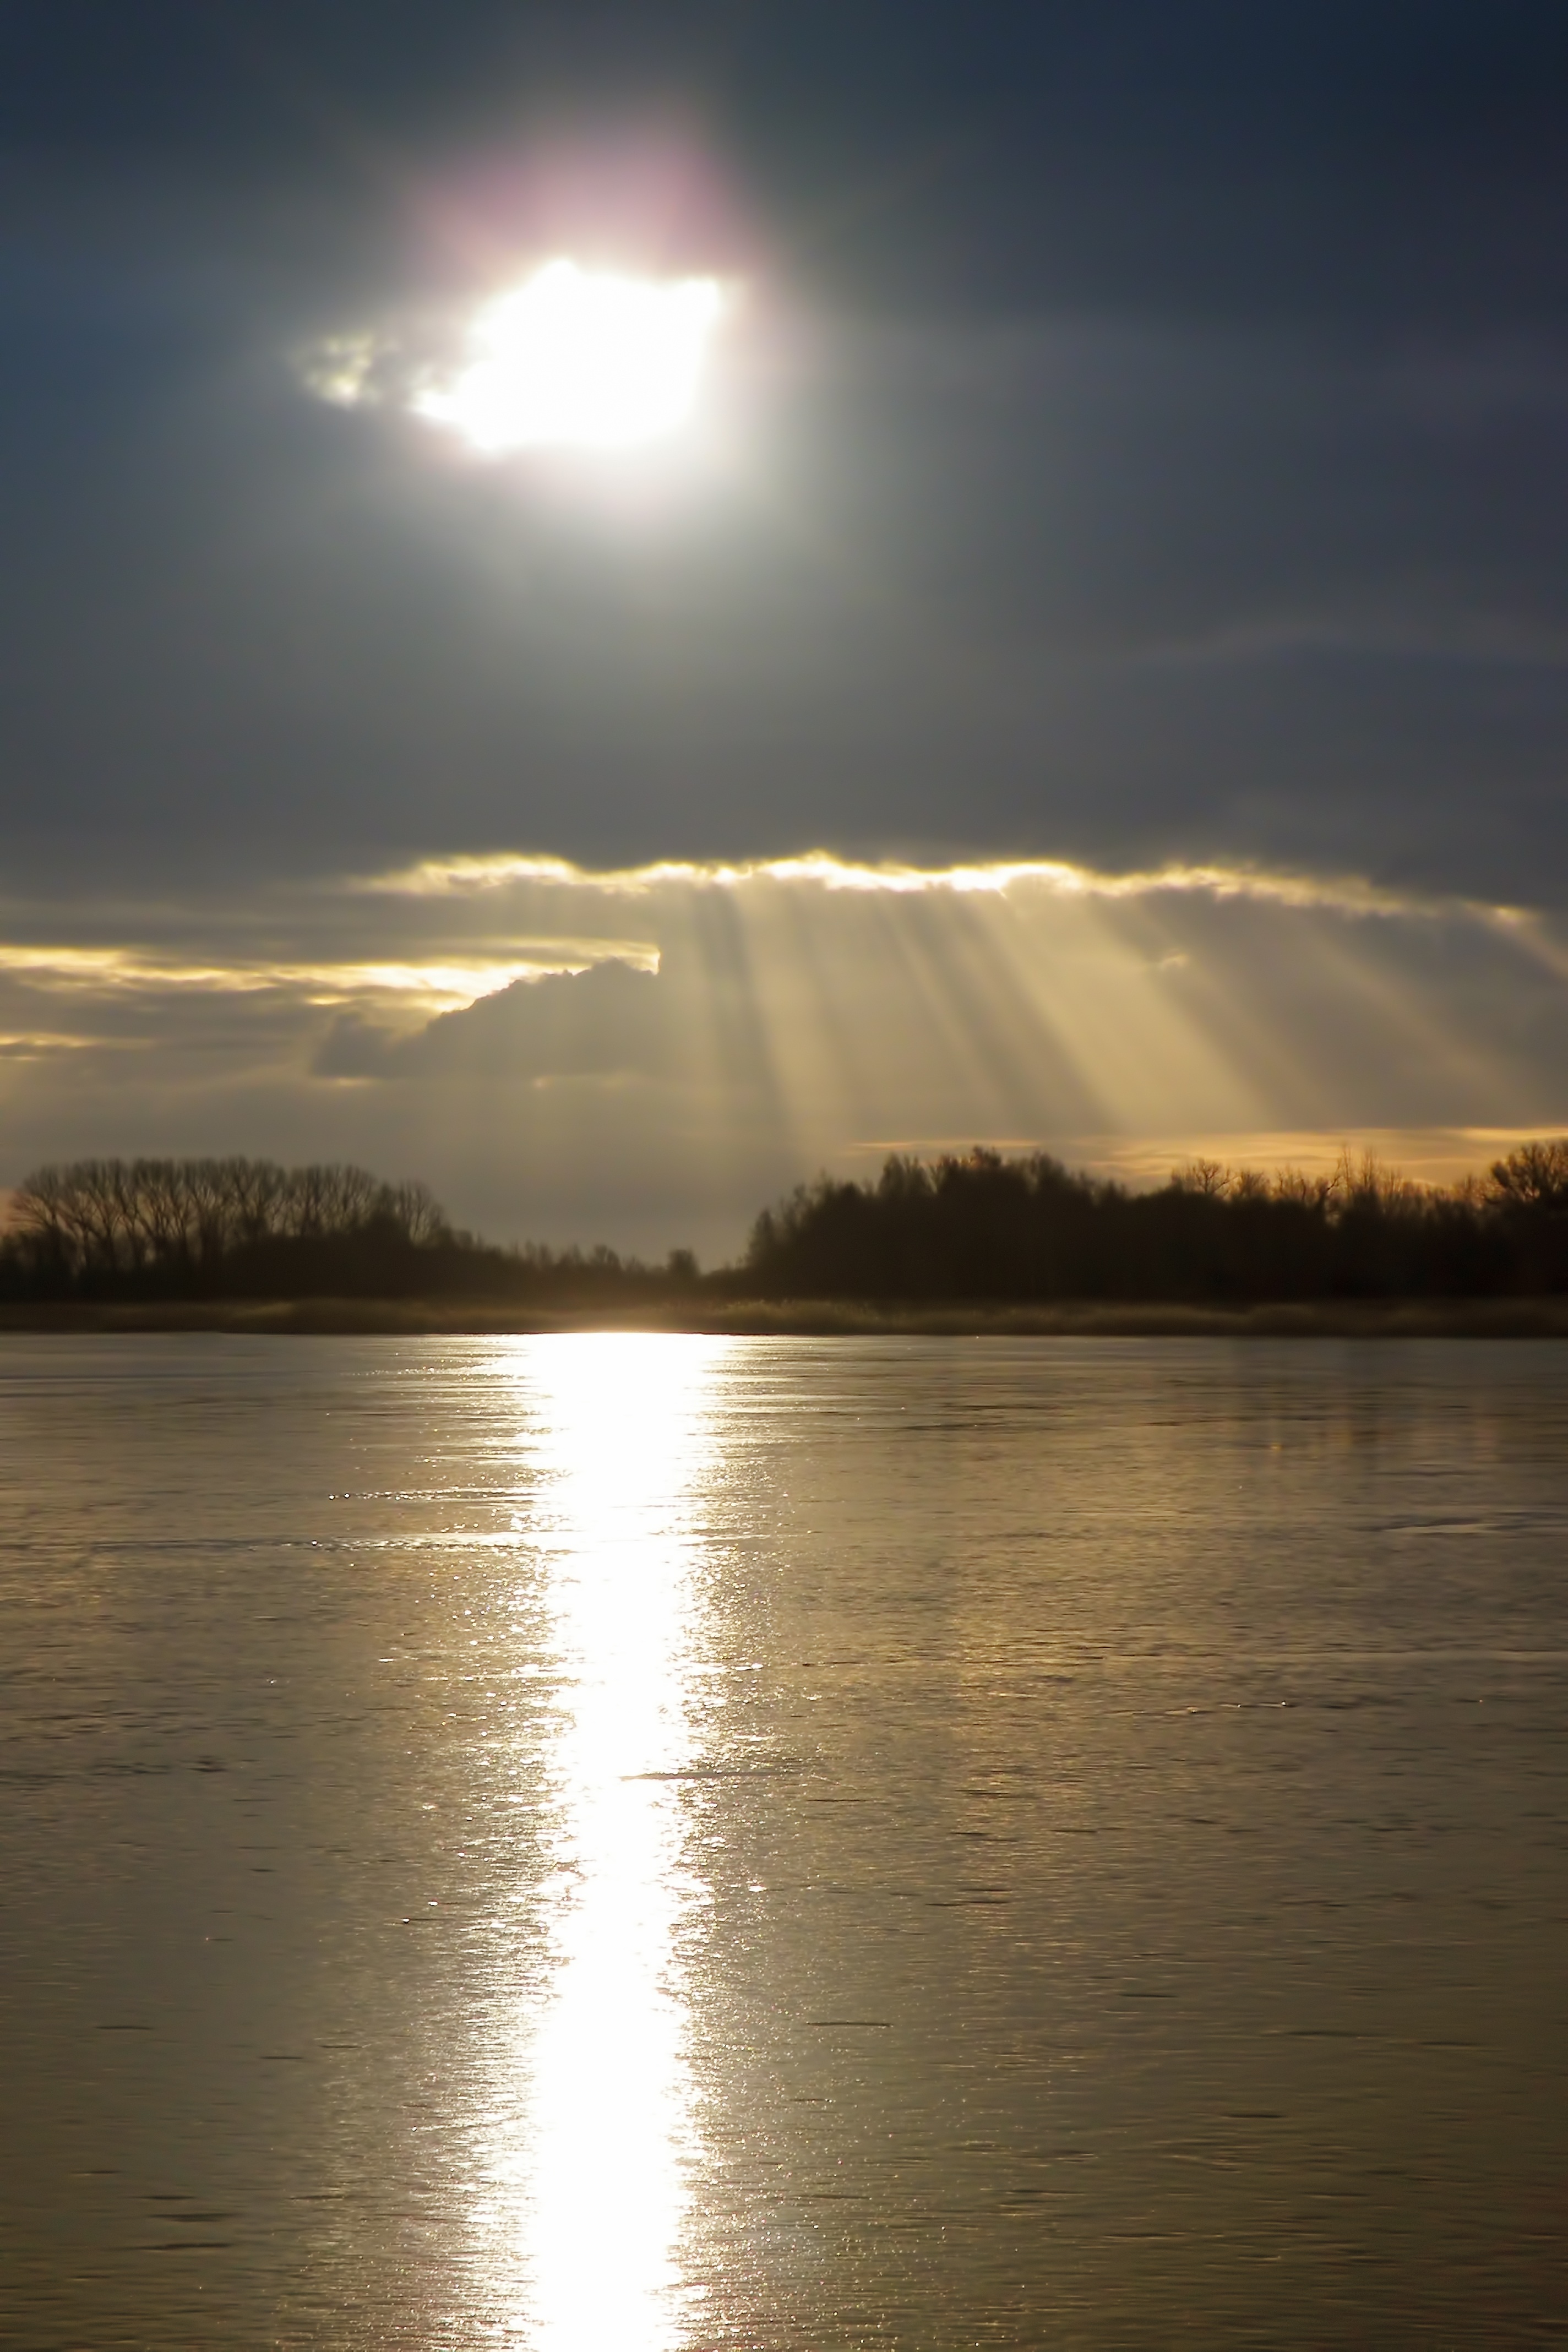
landscape, sea, coast, water, ocean, horizon, cloud, sky, sun, sunrise, sunset, sunlight, morning, shore, wave, lake, dawn, river, dusk, evening, reflection, flood, reservoir, body of water, sparkle, clouds, dramatic, flooding, loch, mirroring, sunbeam, astronomical object, high water, atmospheric phenomenon